San Bonaventura al Palatino

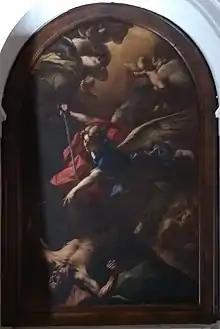
Archangel Michael

Above the high altar is a painting of the Immaculata with other saints. The painting is the work of Filippo Micheli da Camerino. It is framed by an aedicule, the columns follow the composite order. The high altar contains the relics of St. Leonardo da Porto Maurizio. A crucifix which he used on his missions is preserved here, to the left of the sanctuary. St. Leonard's cell has been turned into a museum.